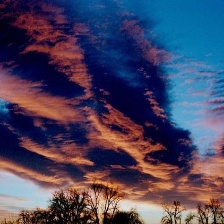
Cloud type: Altocumulus